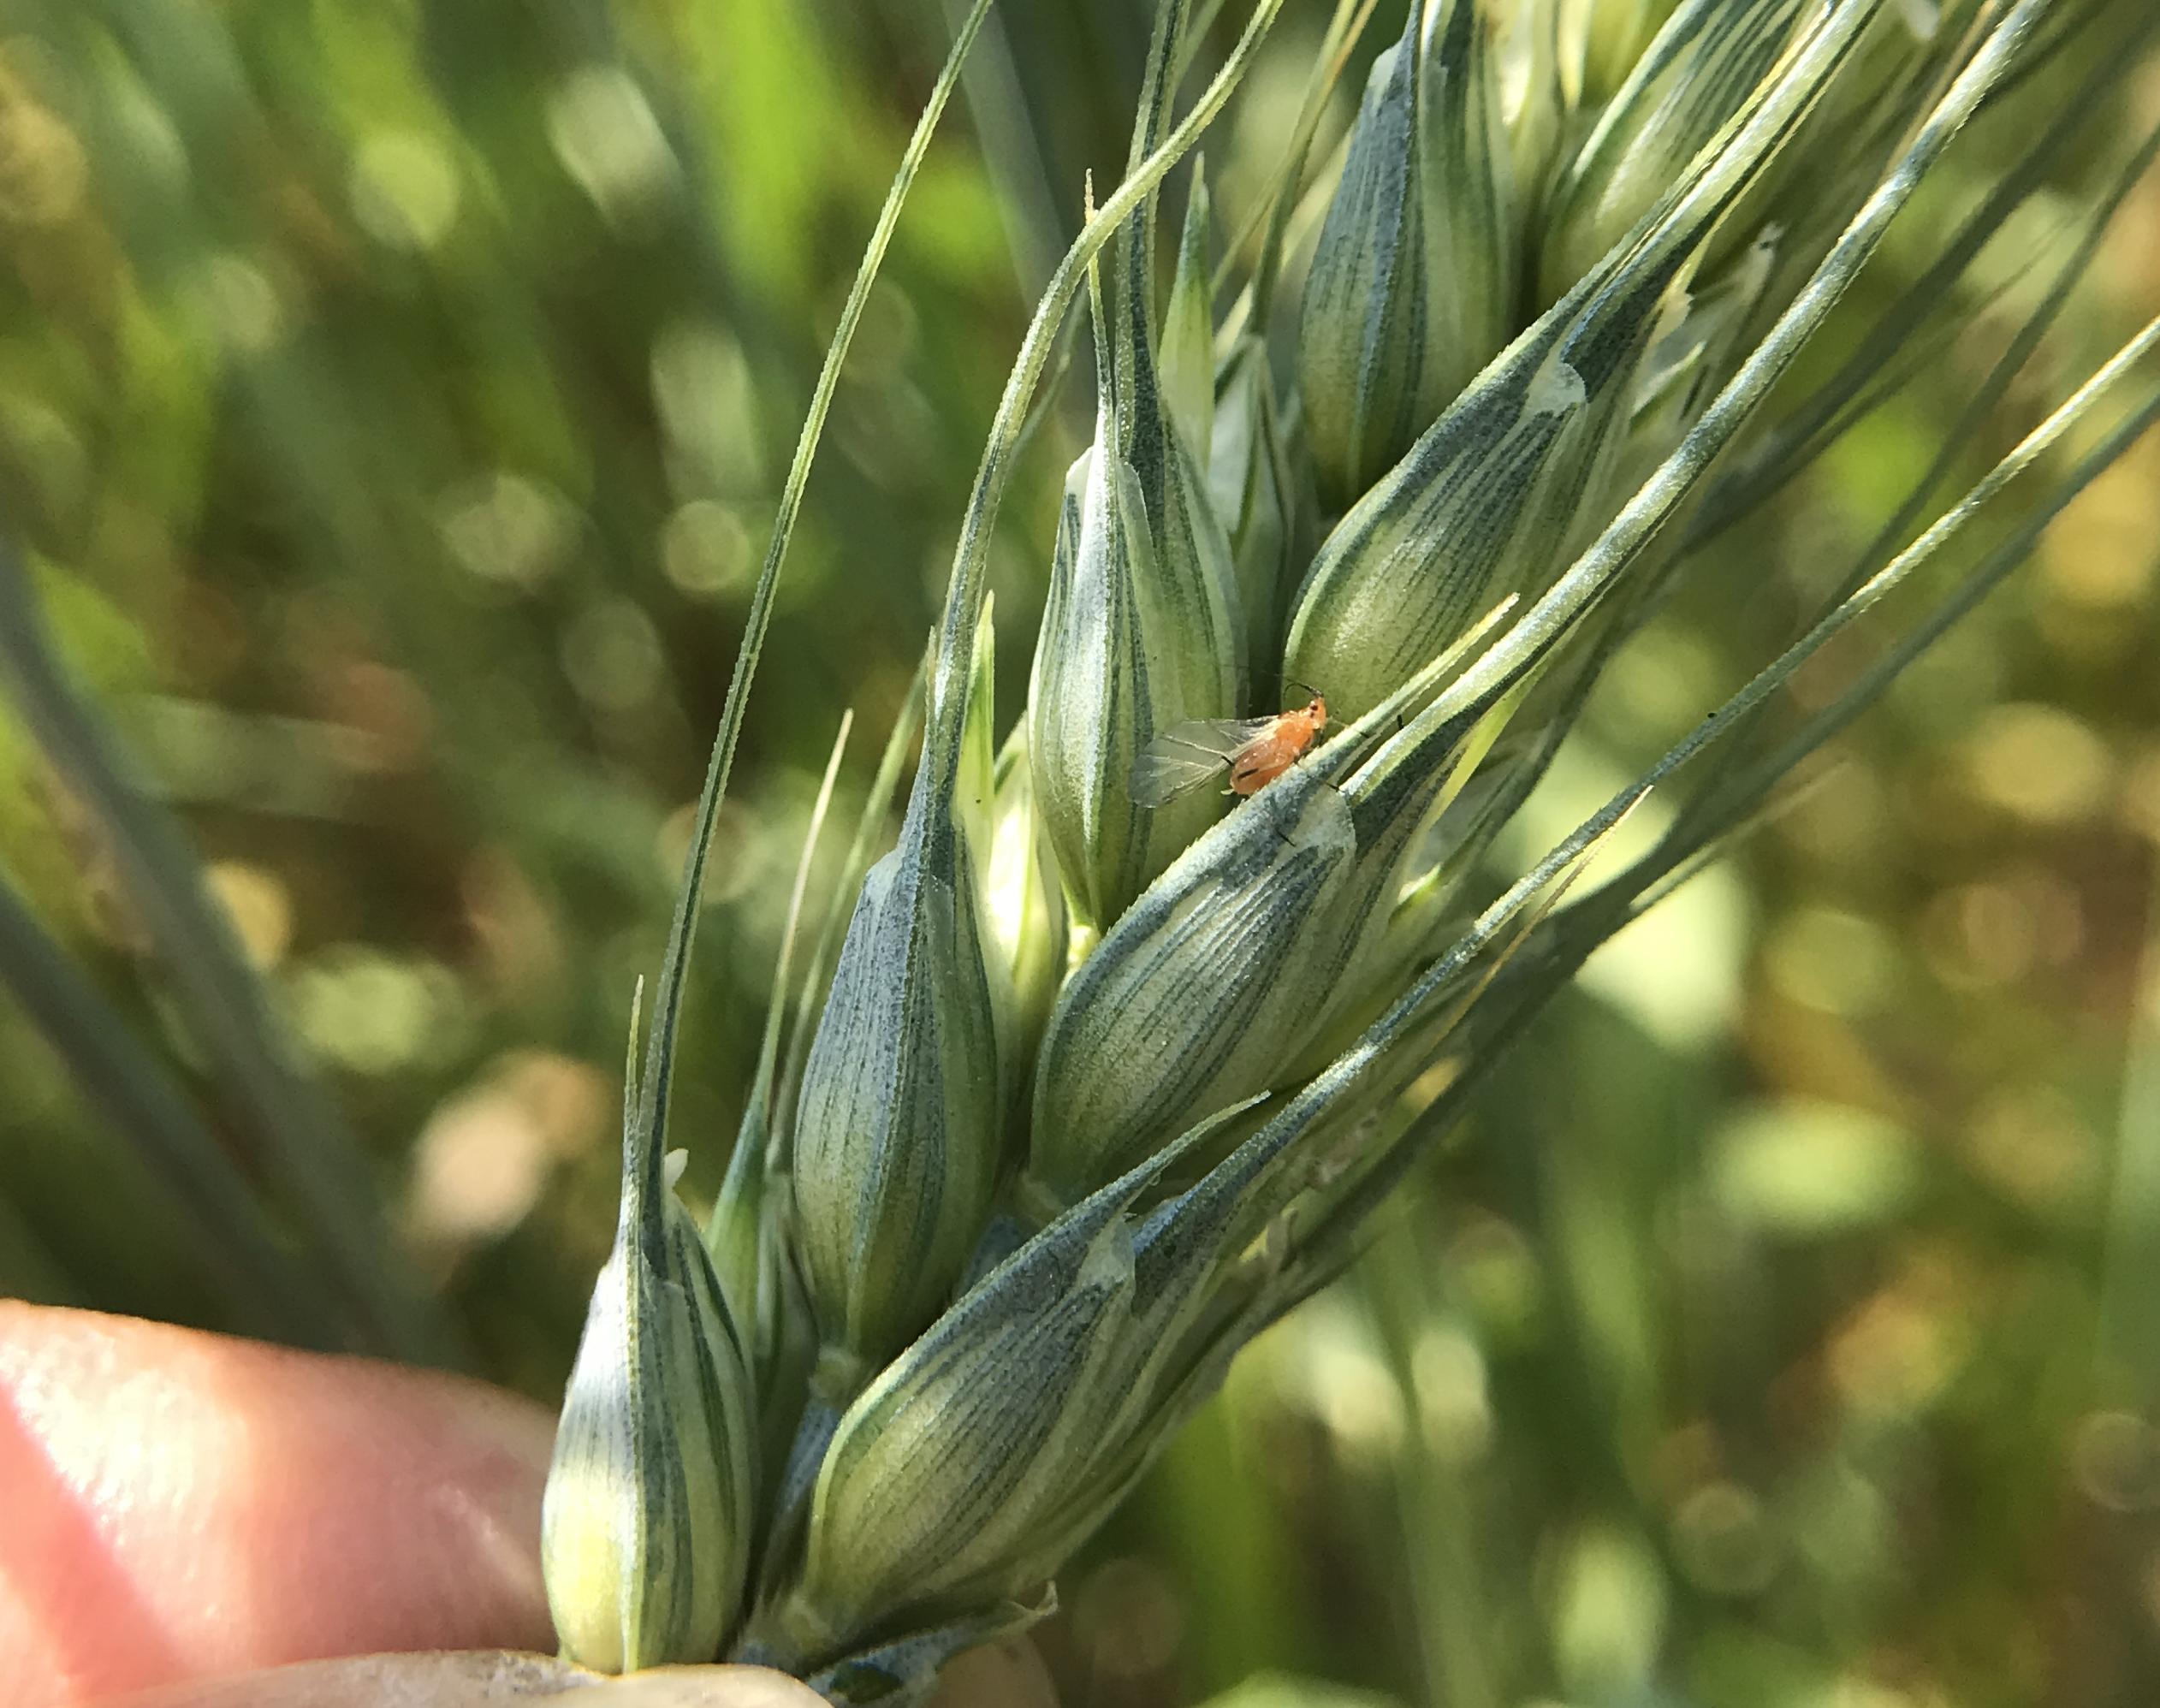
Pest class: english_grain_aphid